Necker Island (British Virgin Islands)

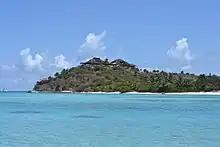
The Great House on Necker Island, built after Hurricane Irene in August 2011.

Although the land on the island is entirely privately owned, under British Virgin Islands law, all beaches up to the high-water mark are Crown land, and are open to the public.